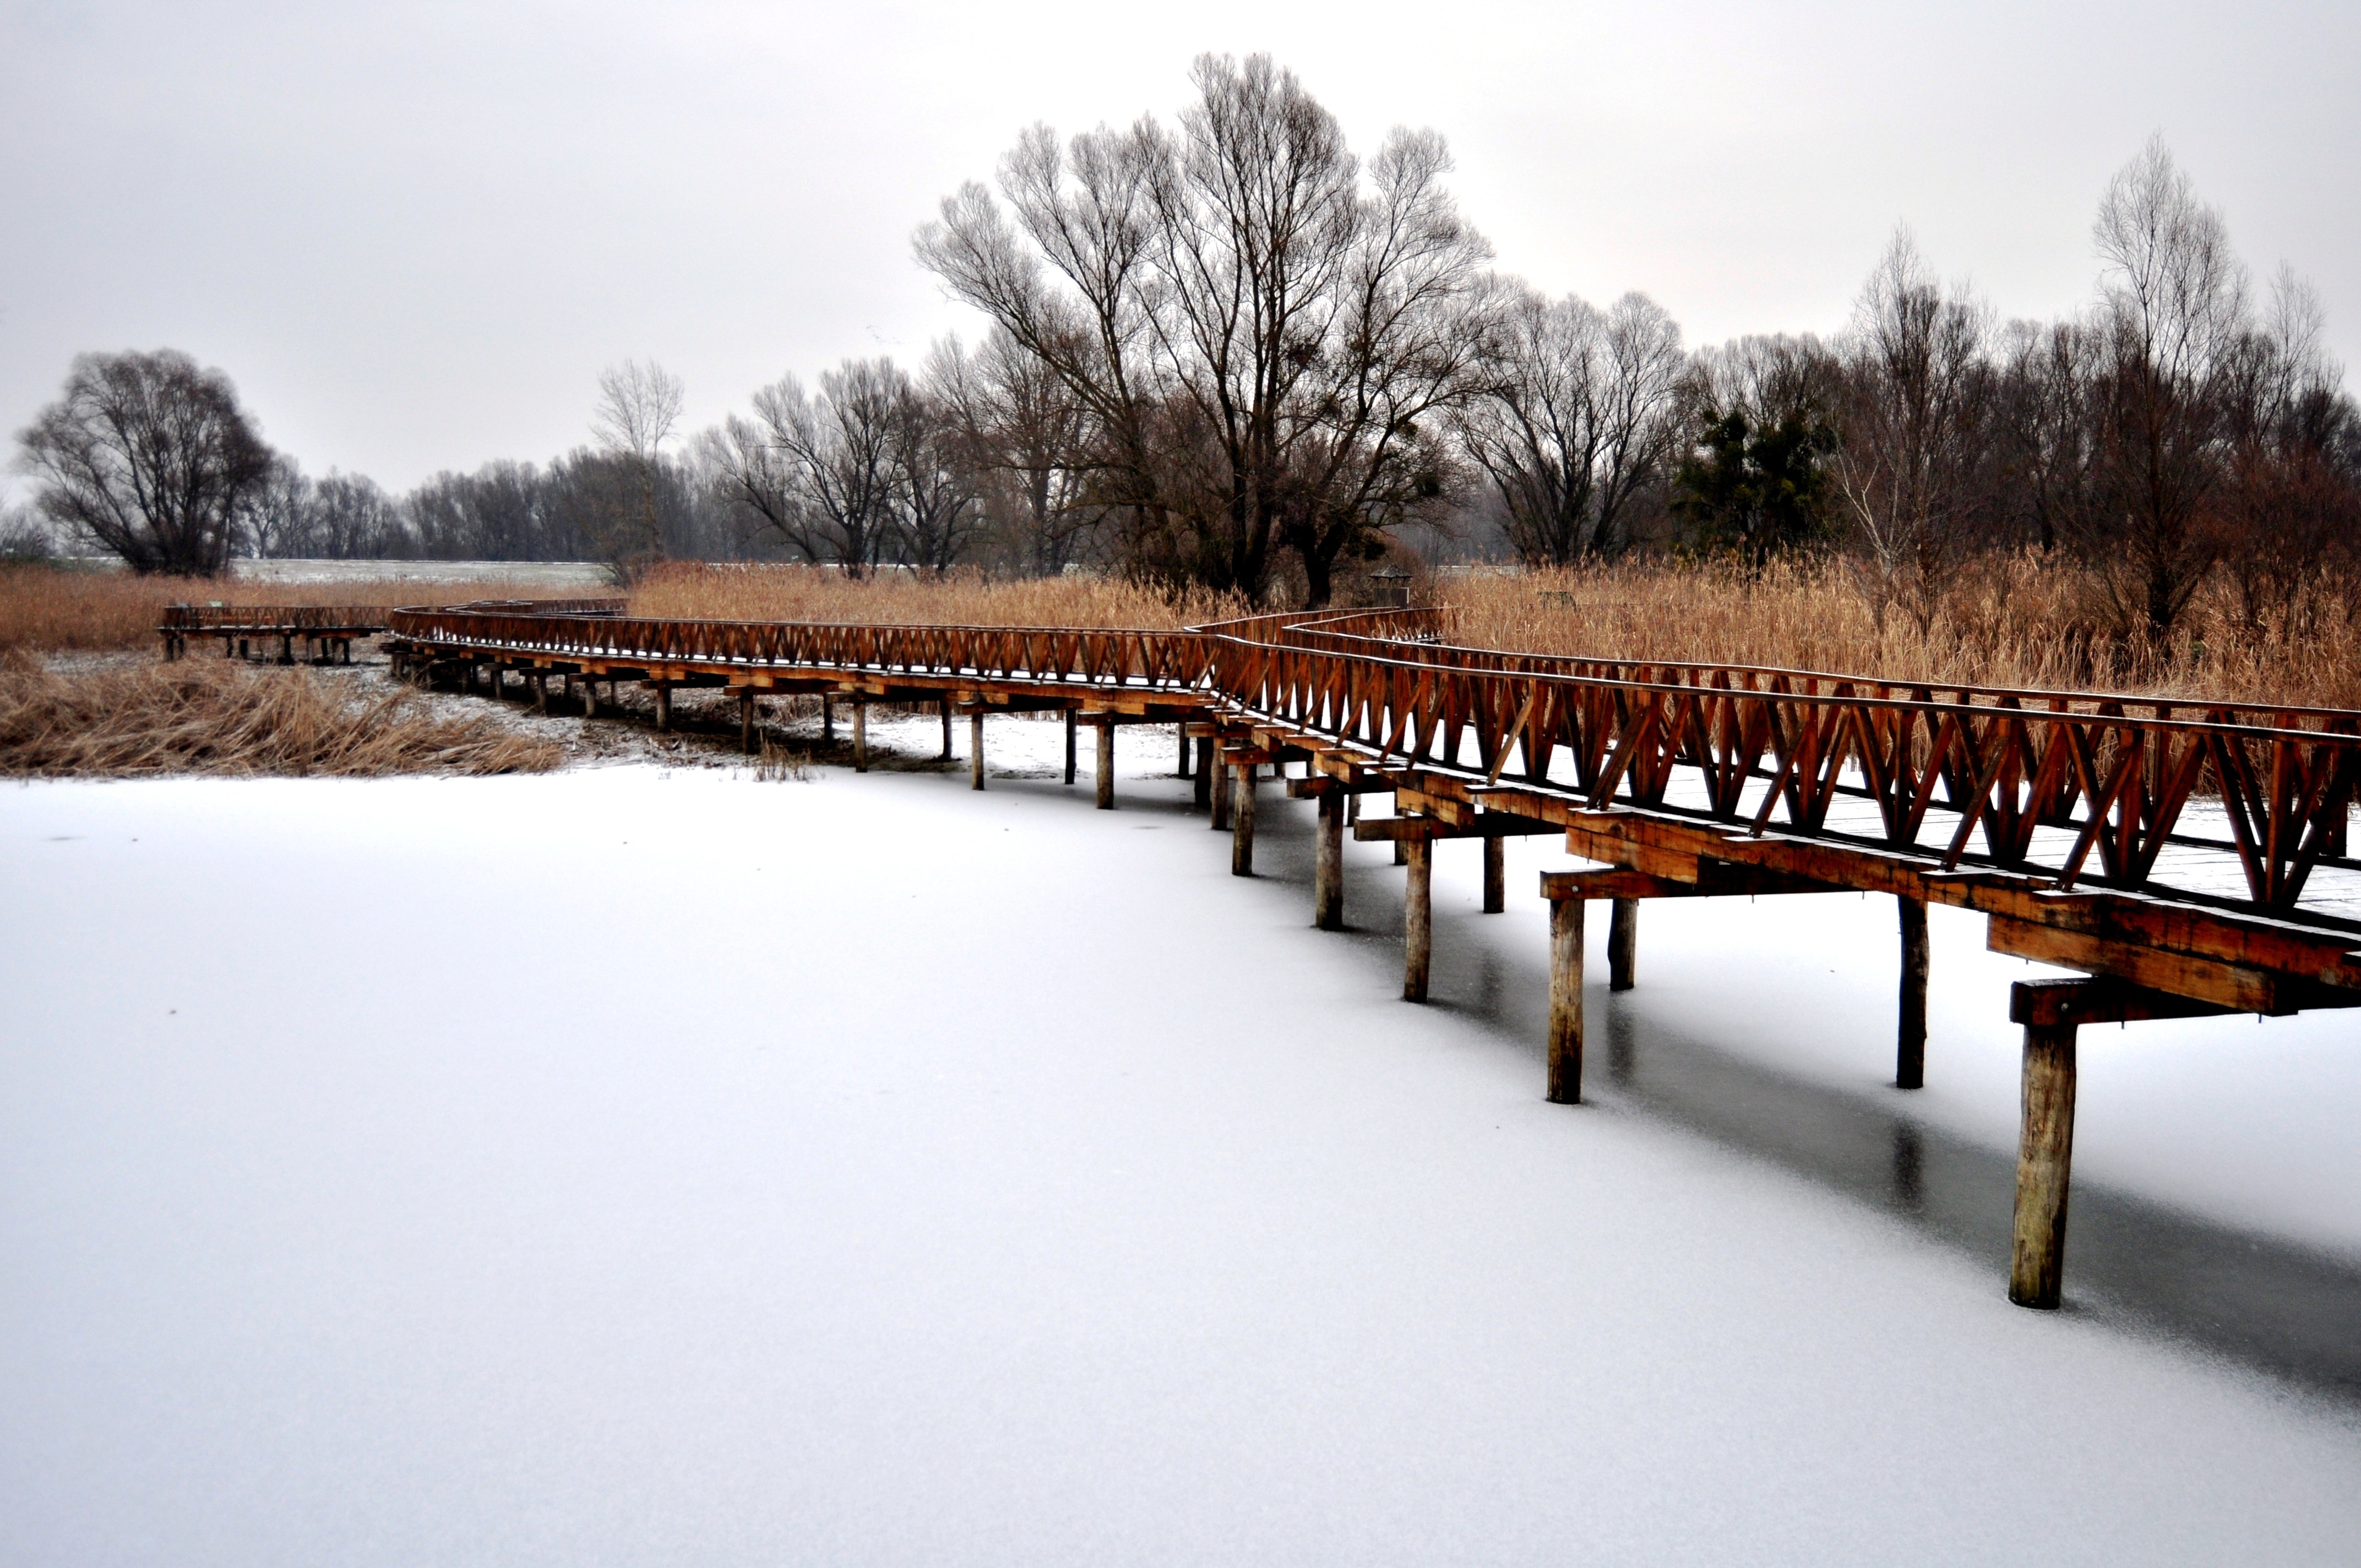
landscape, water, snow, winter, morning, reflection, weather, season, croatia, promenade, freezing, nature park, kopacki rit